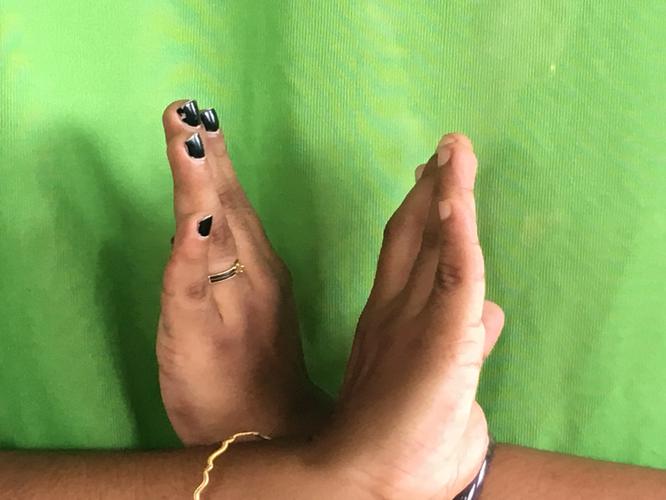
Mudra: Swastikam
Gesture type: double_hand